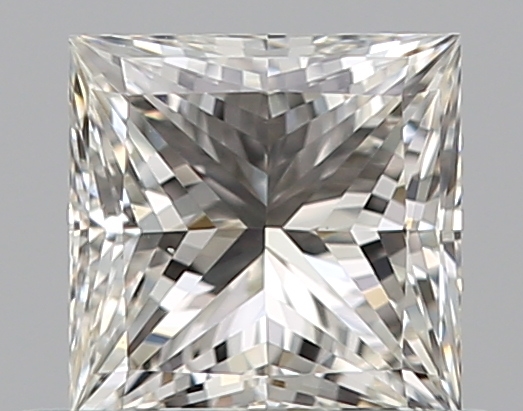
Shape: princess
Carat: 0.53
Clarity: VS2
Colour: J
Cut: EX
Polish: VG
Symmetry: VG
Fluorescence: F
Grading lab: GIA
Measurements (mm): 4.45 x 4.42 x 3.16